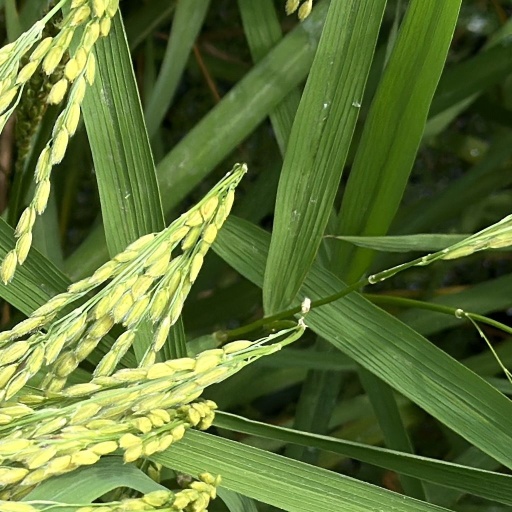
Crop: rice